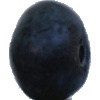
Label: Blueberry 1